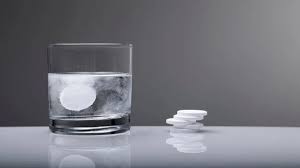
Waaw lii de gis naa ni benn kaasu weer la bu def ndox ñu tàbbal ab doom ci biir, doom buy fuur. Gis naa tamit luy tollook juróomi ba juróom-benni doom ñu tege ci suuf, ñu tegale ko.